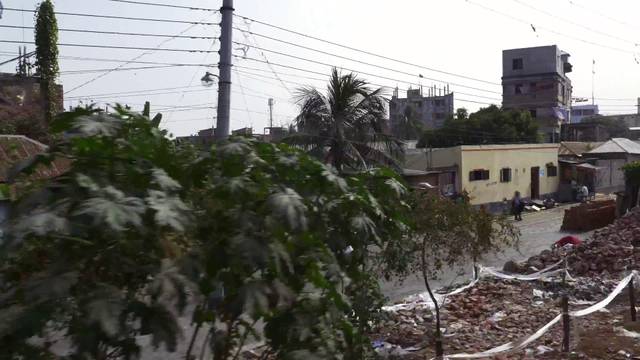
Region: Bangladesh
Coordinates: 23.975, 90.417